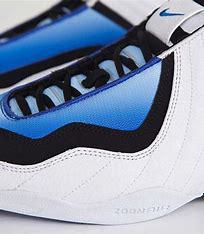
Brand: Nike
Model: Air 3